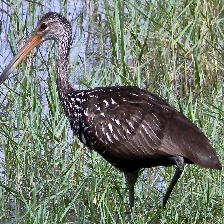
Species: LIMPKIN
Scientific name: ARAMUS GUARAUNA